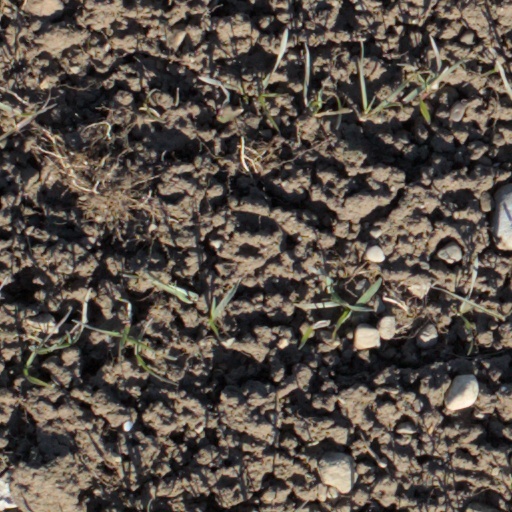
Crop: wheat